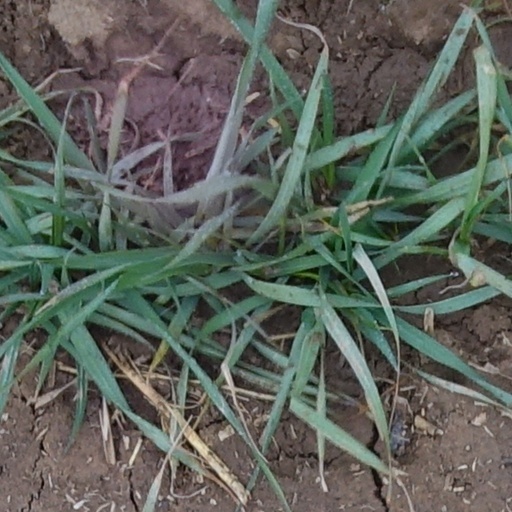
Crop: wheat